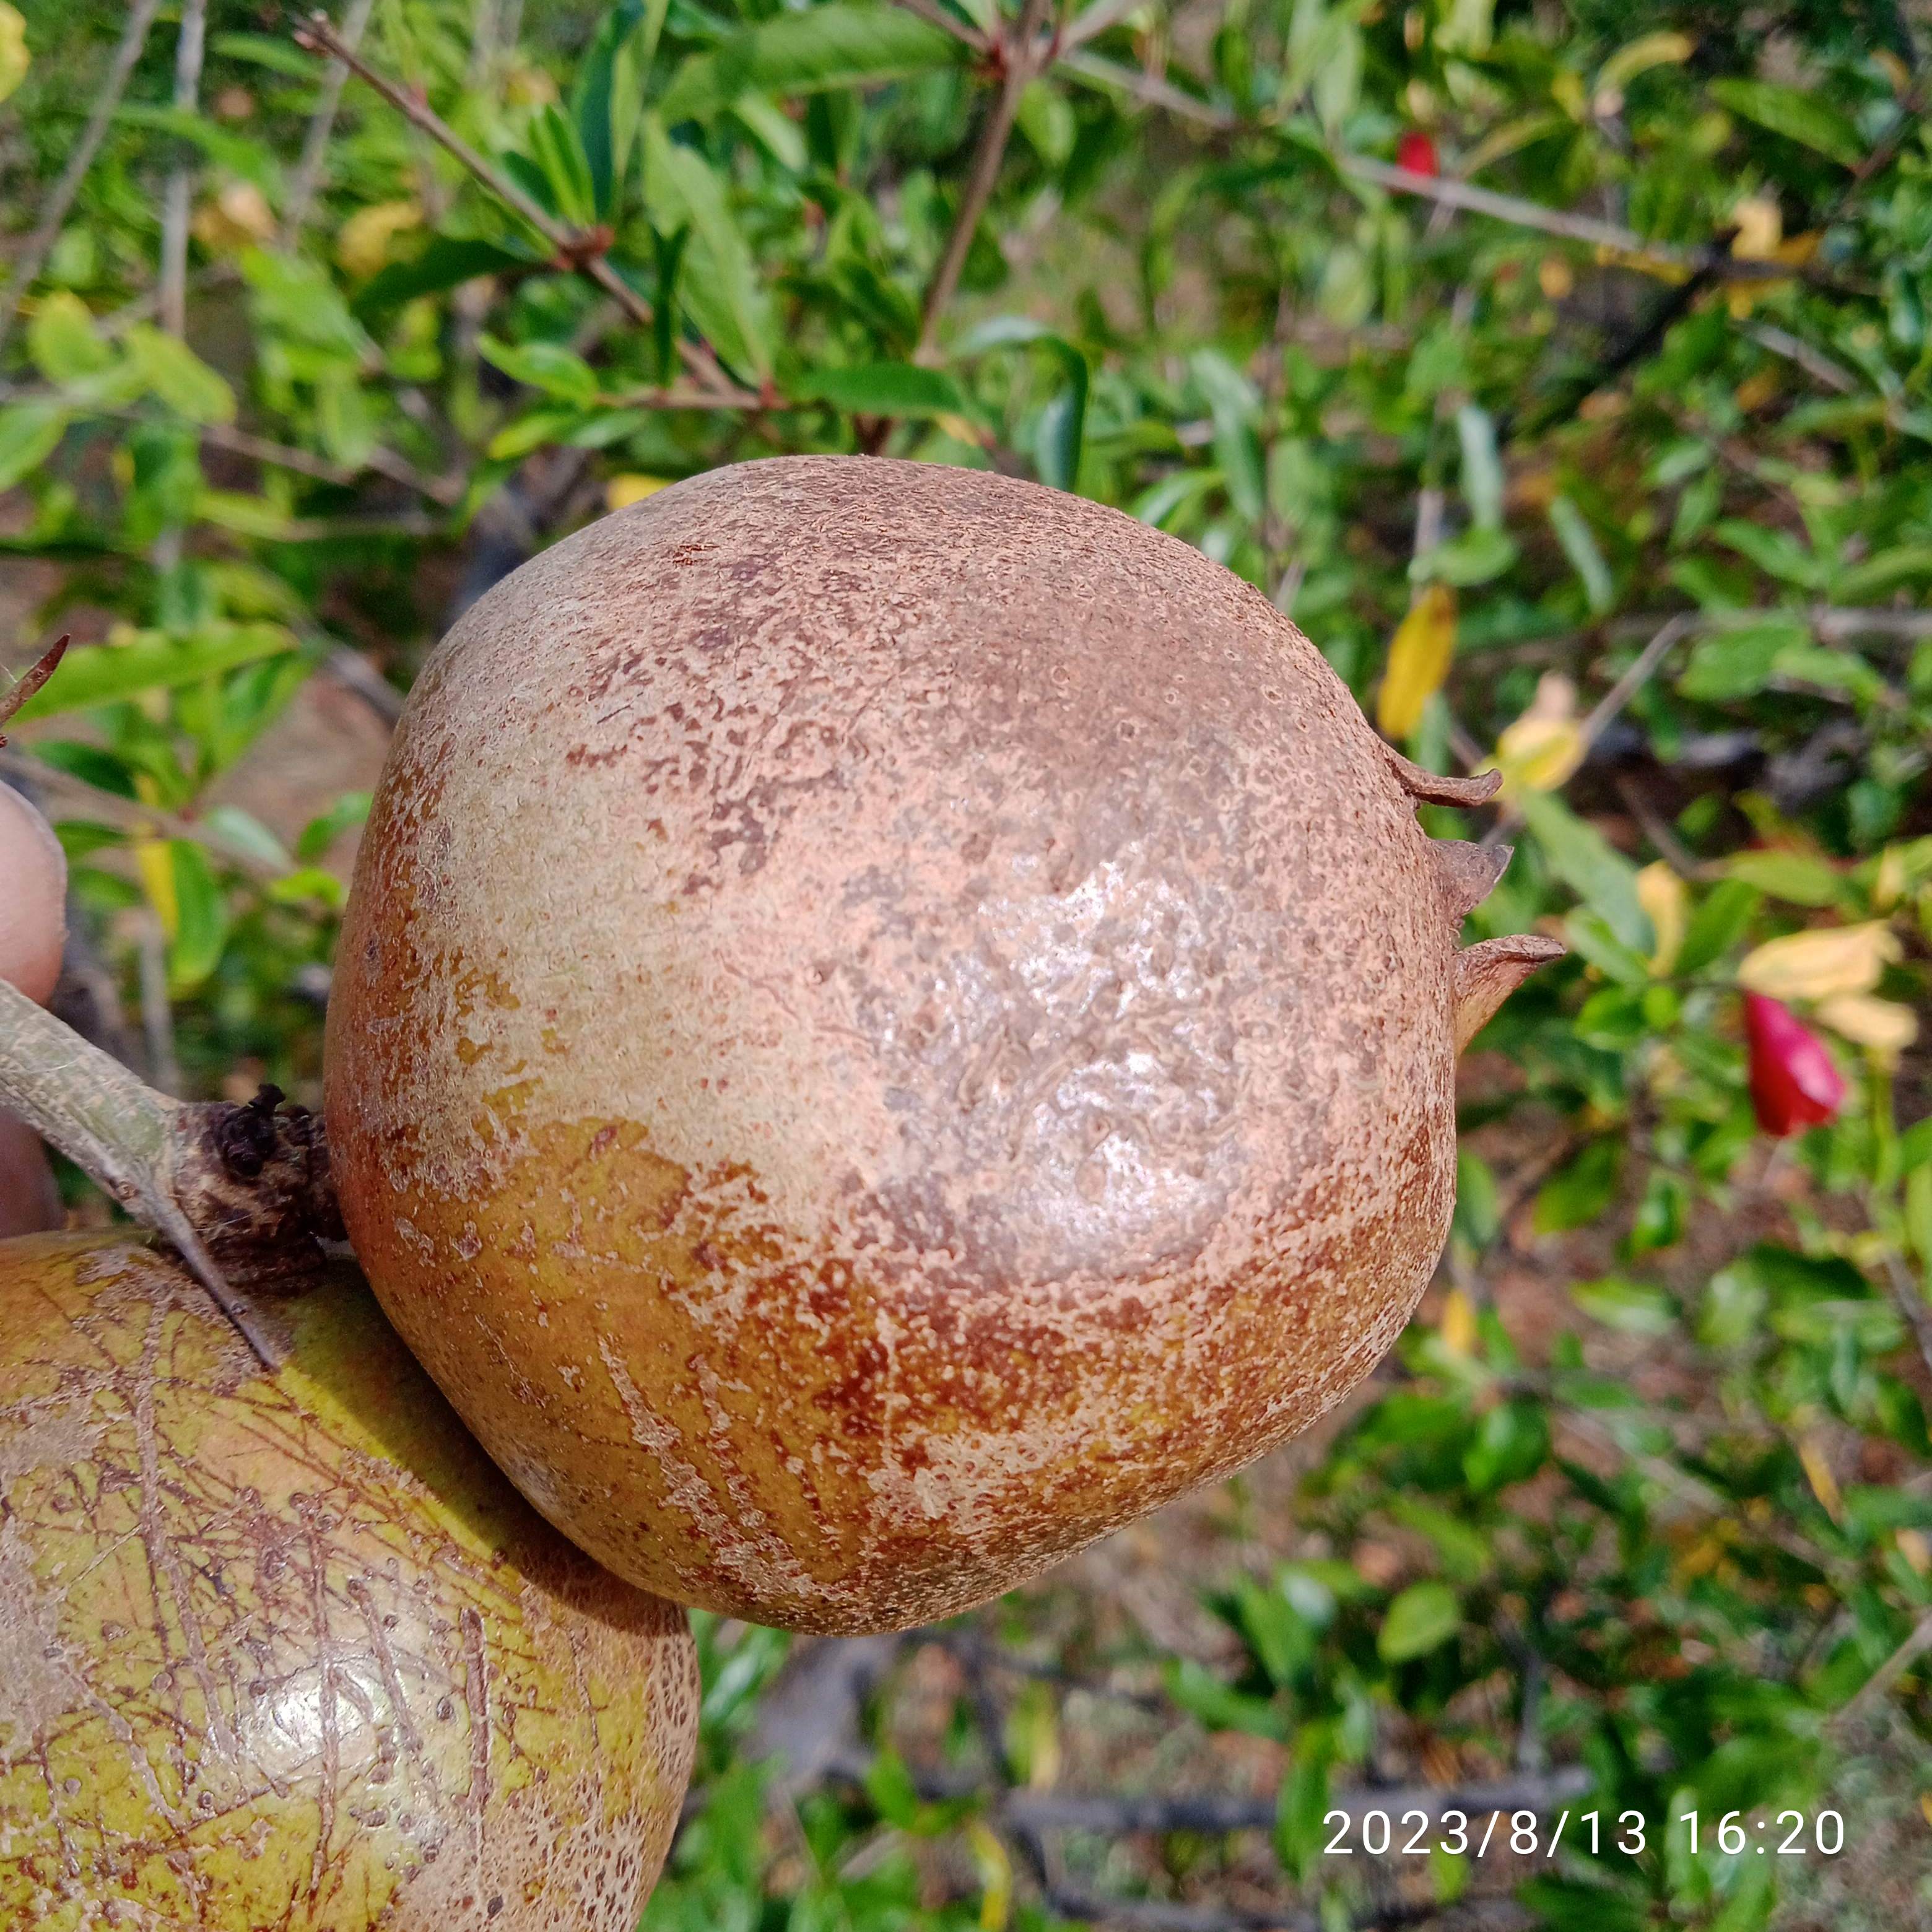
Label: Cercospora